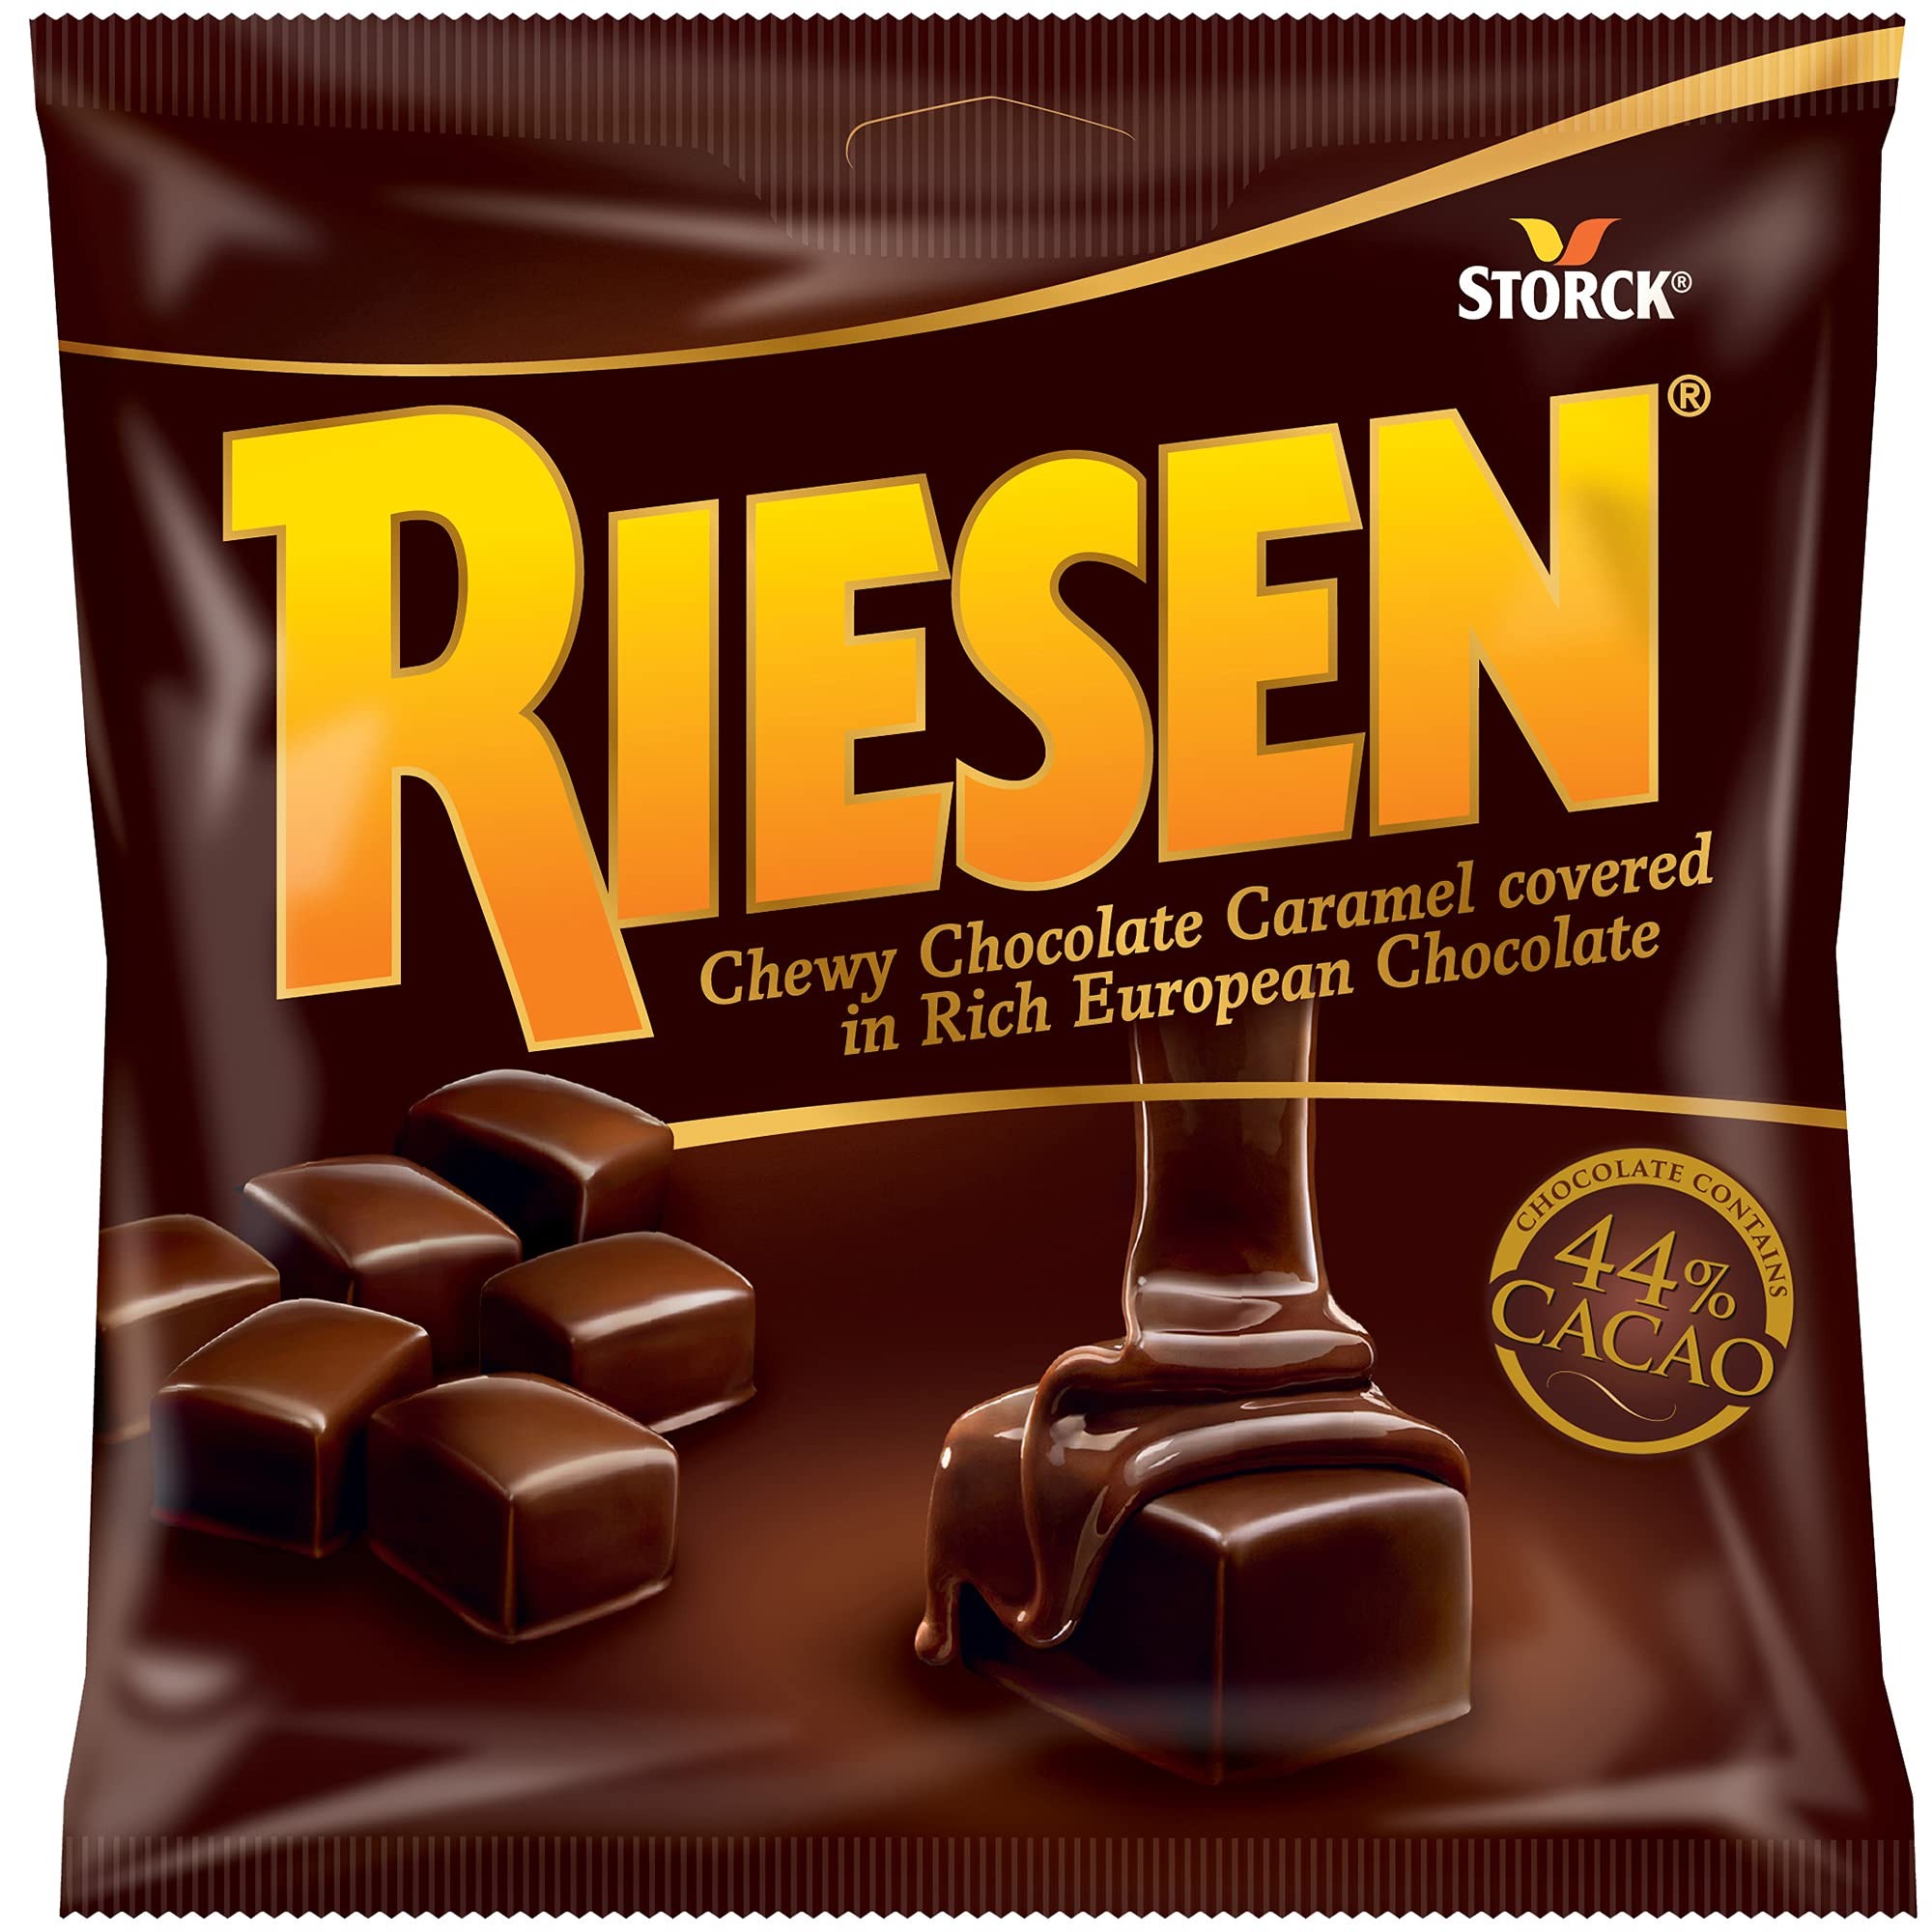
Item Name: Riesen Chocolate Covered Chewy Caramel Candy, 5.5 Oz (Pack of 12)
Bullet Point 1: Twelve 5.5 oz bags of RIESEN.
Bullet Point 2: Perfect for sharing or snacking.
Bullet Point 3: Chewy Chocolate caramel covered in rich European Chocolate.
Bullet Point 4: A long-lasting chewy chocolate caramel candy treat.
Value: 66.0
Unit: Ounce

Price: 3.79